Gustavus Adolphus

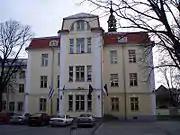
Gustav Adolf Grammar School in Tallinn, 2007

As those Vasa princes who descended from deposed monarchs were excluded from the throne and Gustavus Adolphus's younger brother had died ten years before, his young daughter Christina became his successor, with Maria Eleonora and other ministers governing on her behalf. He left one other known child, his illegitimate son Gustav, Count of Vasaborg.